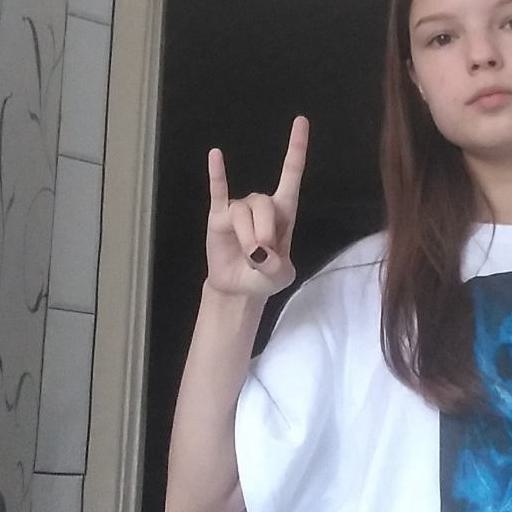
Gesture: rock